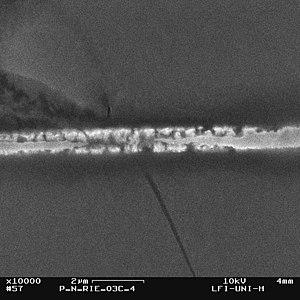
Basiquement, on peut définir l'électromigration comme le déplacement d’atomes dans un conducteur induit par un flux d’électrons.